Kitty from Kansas City (film)

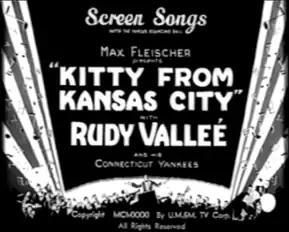
The title card of "Kitty from Kansas City".

Kitty from Kansas City is a 1931 animated short film which is presented by Max Fleischer and was originally released by Paramount Pictures. The film, with features Betty Boop as she attempts to comically get to Rudy Valley, features a sing-along of the song "Kitty From Kansas City", a song that Vallee released on vinyl via the Victor record label.